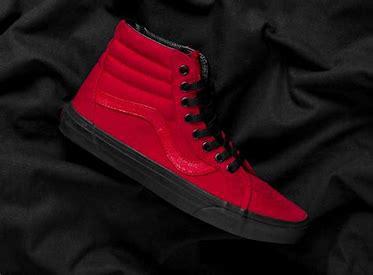
Brand: Vans
Model: SK8 Hi Reissue